Harry Dowda

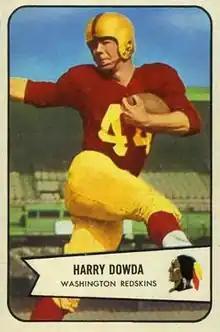
Dowda on a 1954 Bowman football card

Harry Clinton Dowda (December 29, 1922 – June 24, 1996) was an American professional football defensive back in the National Football League (NFL) for the Washington Redskins and Philadelphia Eagles. He played college football at Wake Forest University. He served three years in the Airborne during World War II, and saw action in the Battle of Bulge and Crossing the Rhine. In 1953, he was married to the late Bette Marable Patterson and had two children.